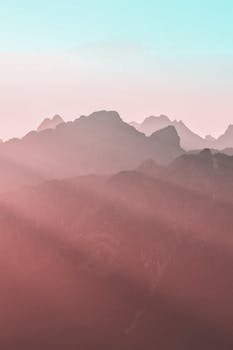
Label: No Watermark